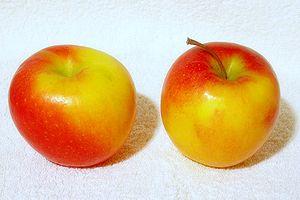
Jazz est un cultivar de pommier domestique.